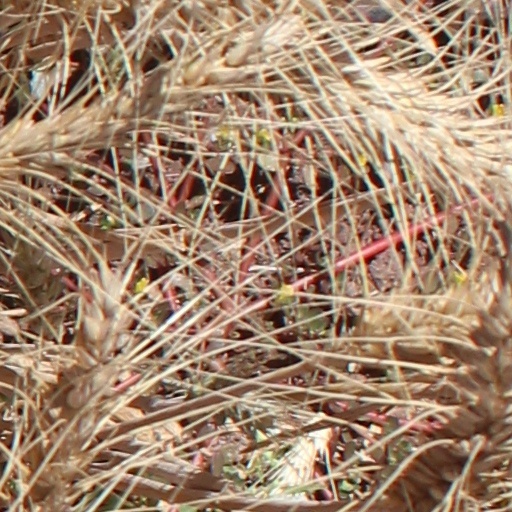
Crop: wheat